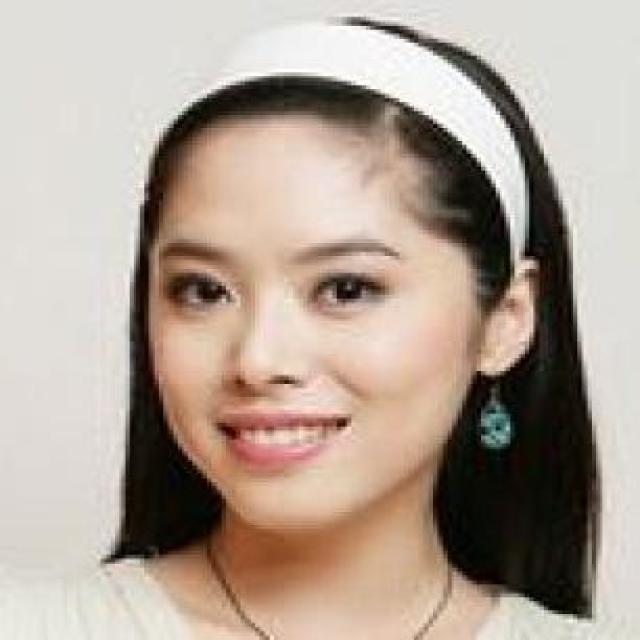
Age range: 21-44